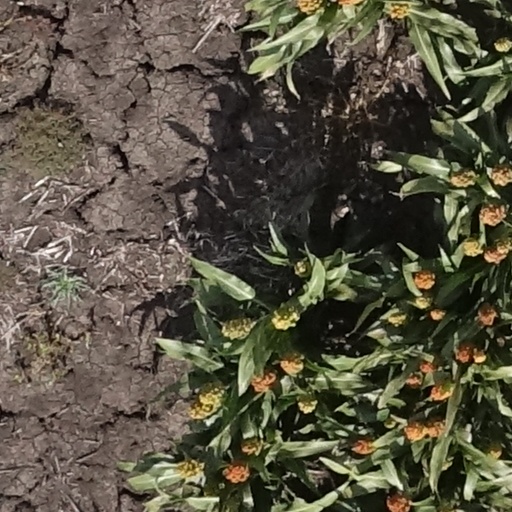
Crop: sorghum